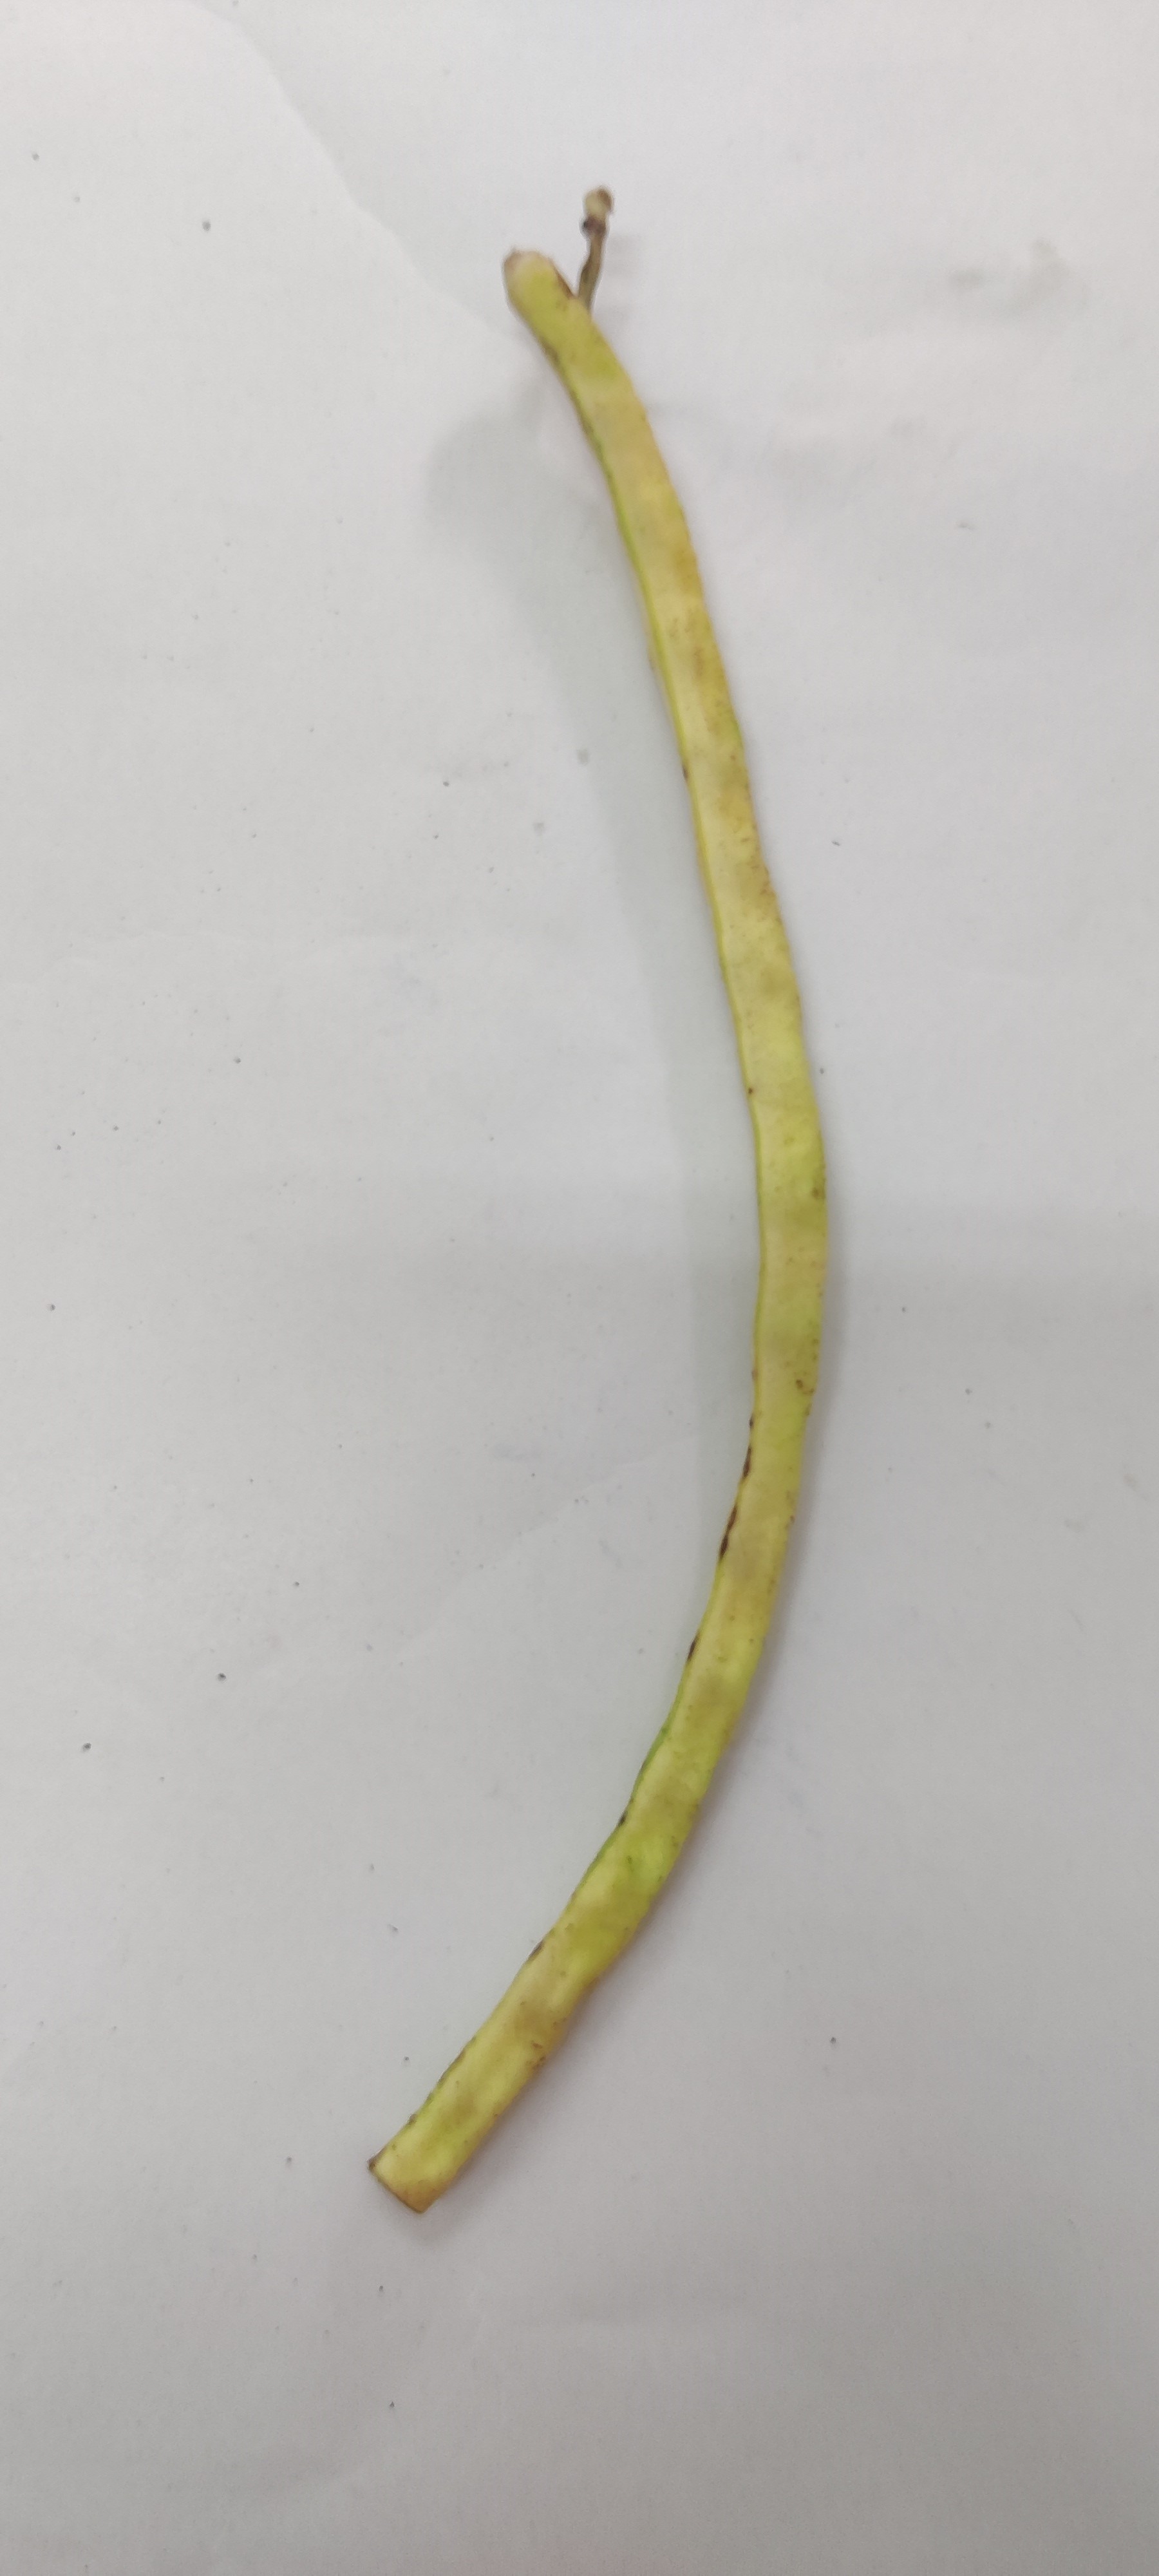
Crop: Cowpea
Condition: Severely Damaged